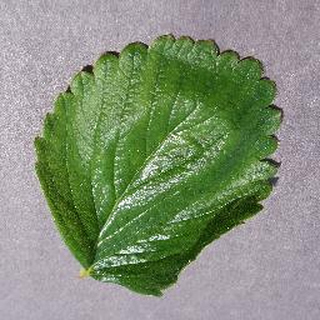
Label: healthy_strawberry